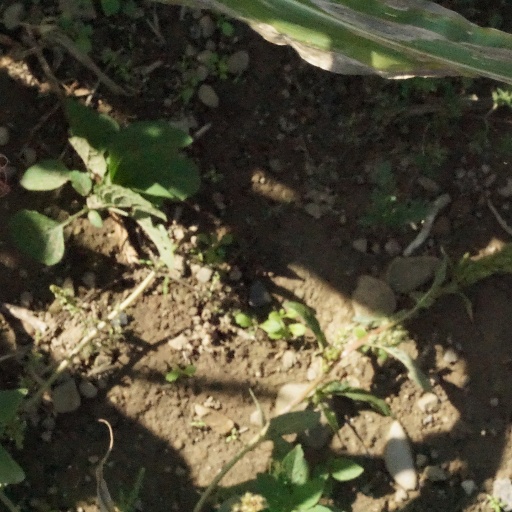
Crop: maize; corn